Lou Jiahui

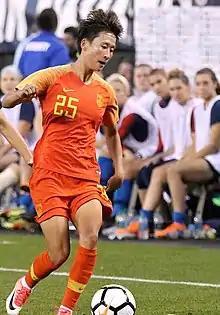
Lou in 2018

Lou Jiahui (born 26 May 1991) is a Chinese footballer. She plays as a midfielder for Henan Jianye in the CWSL.